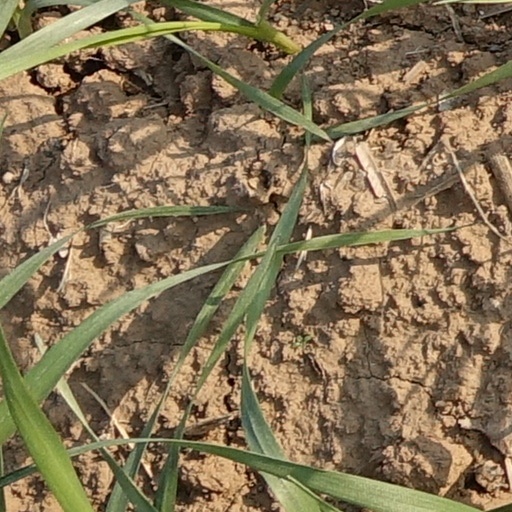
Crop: wheat